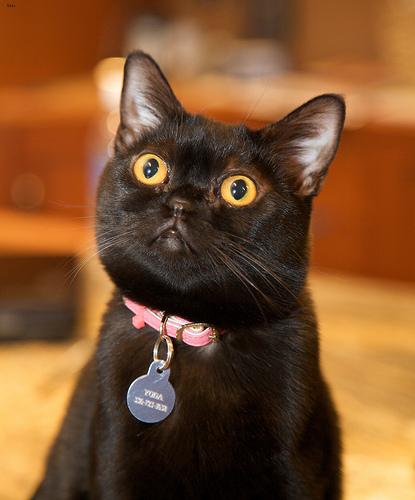
Breed: Bombay